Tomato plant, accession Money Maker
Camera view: horizontal (90 deg, fisheye); turntable rotation: 180 degrees
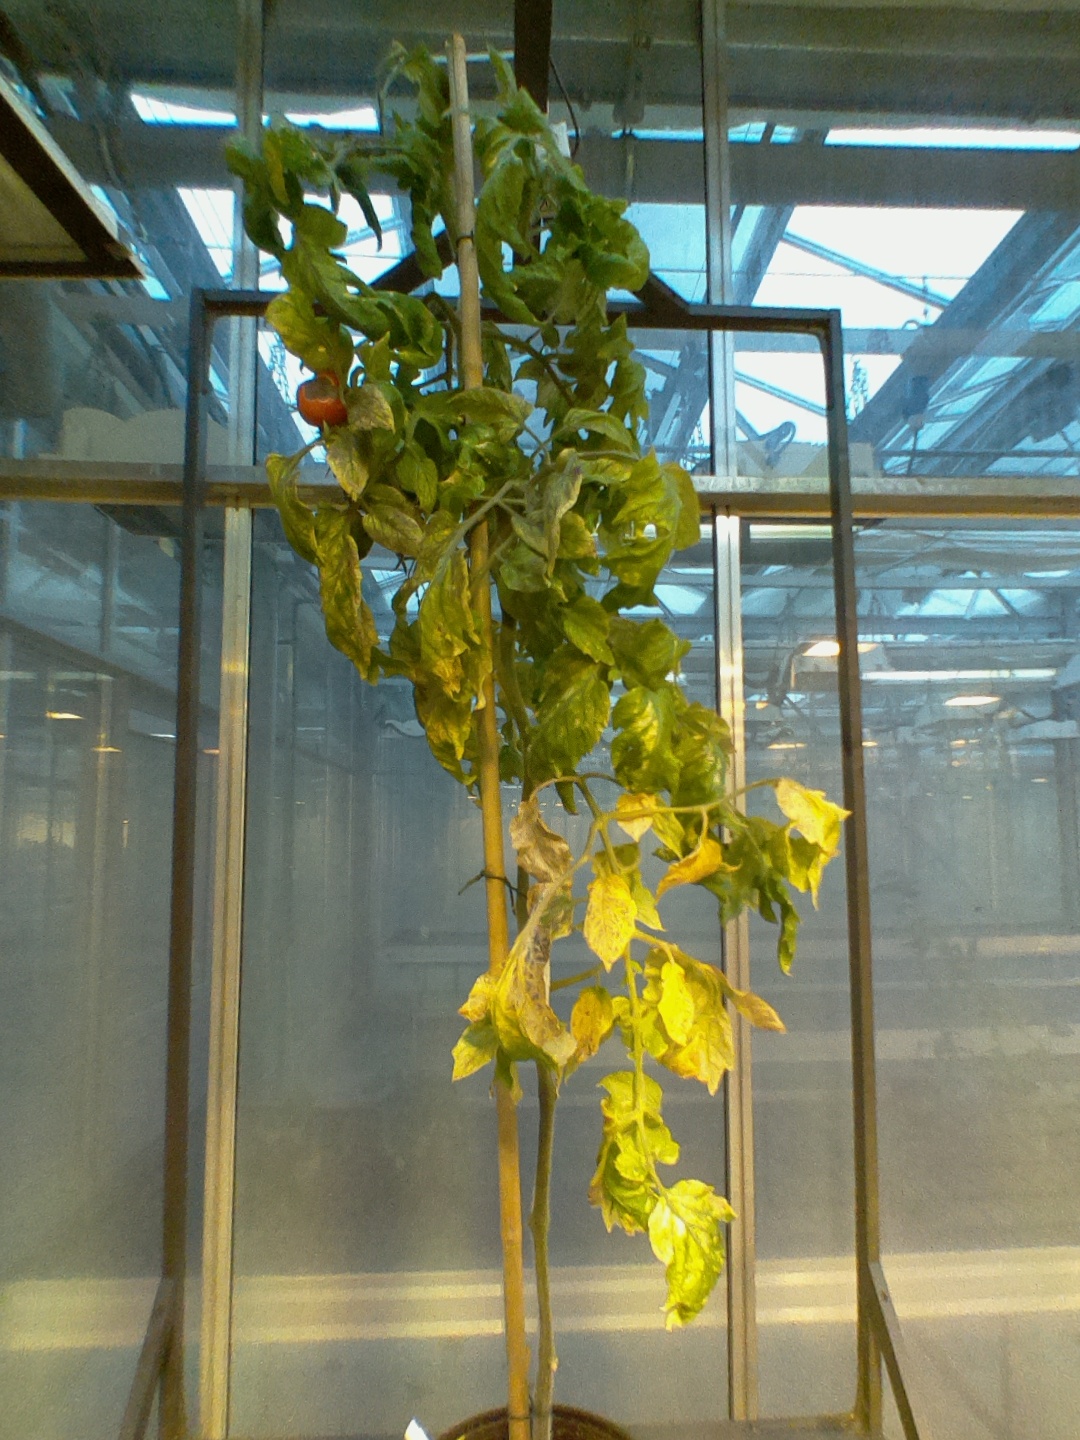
BBCH growth stage 82: 20%-30% of fruits show typical fully ripe color